Cymbospondylus

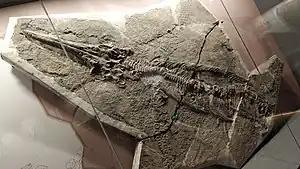
Fossil skeleton of "Guizhouichthyosaurus" exhibited at the Geological Museum of Guizhou, China, to which one of the specimens belonging to this genus was assigned to "Cymbospondylus"

While "C. petrinus" was for a time seen as the only valid species of the genus known from Nevada, it was not until the early 21th century that later discoveries contradicted this assertion. In 2006, Nadia Fröbisch and colleagues described the species "C. nichollsi" based on an incomplete skeleton, cataloged as FMNH PR 2251, which was discovered in the Augusta Mountains. The fossil was originally exhumed in the hope of finding a new specimen of "C. petrinus", but the number of significant anatomical differences led researchers to establish a separate species. The species in question is named in honor to Elizabeth Nicholls, an American-Canadian paleontologist specializing in Triassic marine reptiles, who made a major contribution to the ichthyosaurs that lived during this period. In their description, Fröbisch and his colleagues consider that an almost complete skull attributed to "C. petrinus", cataloged as UCMP 9913, could in fact belong to "C. nichollsi", because it presents similar characteristics. However, as the specimen has been relatively little described in the scientific literature, the authors do not know whether it would show intraspecific variations within "C. petrinus", judging therefore that a more in-depth description is necessary. Subsequent studies carried out on the genus "Cymbospondylus" nevertheless always refer specimen UCMP 9913 to "C. petrinus", but still mentioning some notable differences.